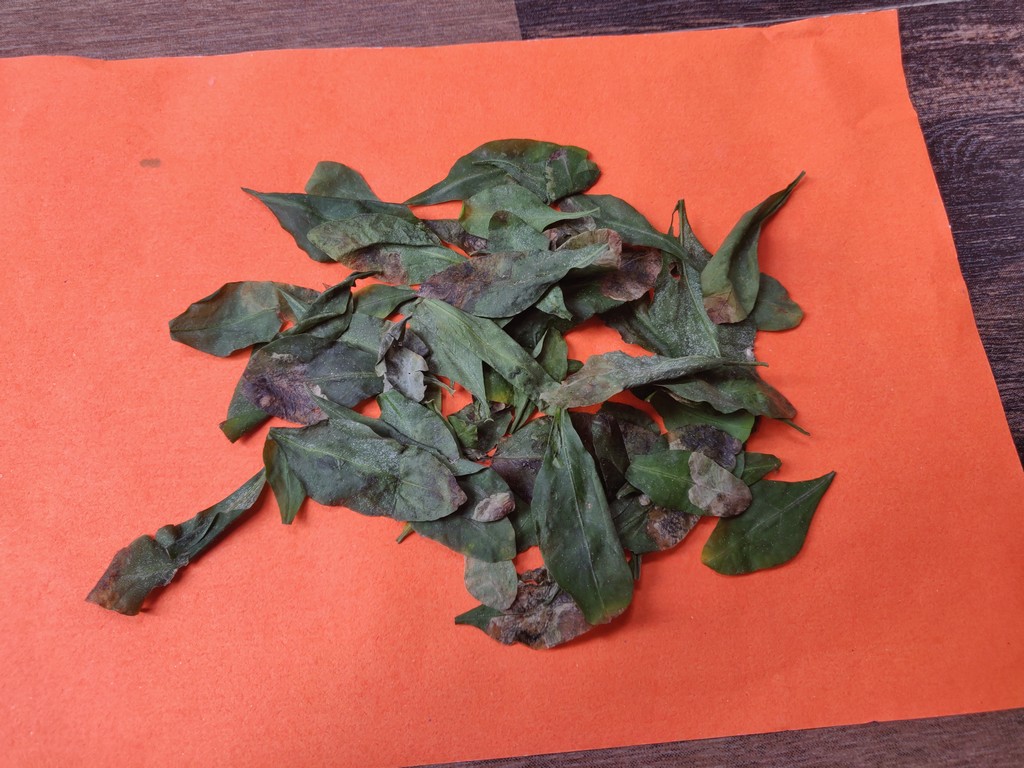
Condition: Unhealthy
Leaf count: multiple
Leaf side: unknown